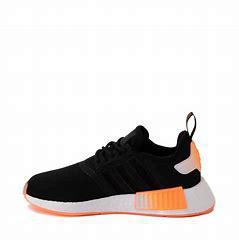
Brand: adidas
Model: NMD_R1 Athletic